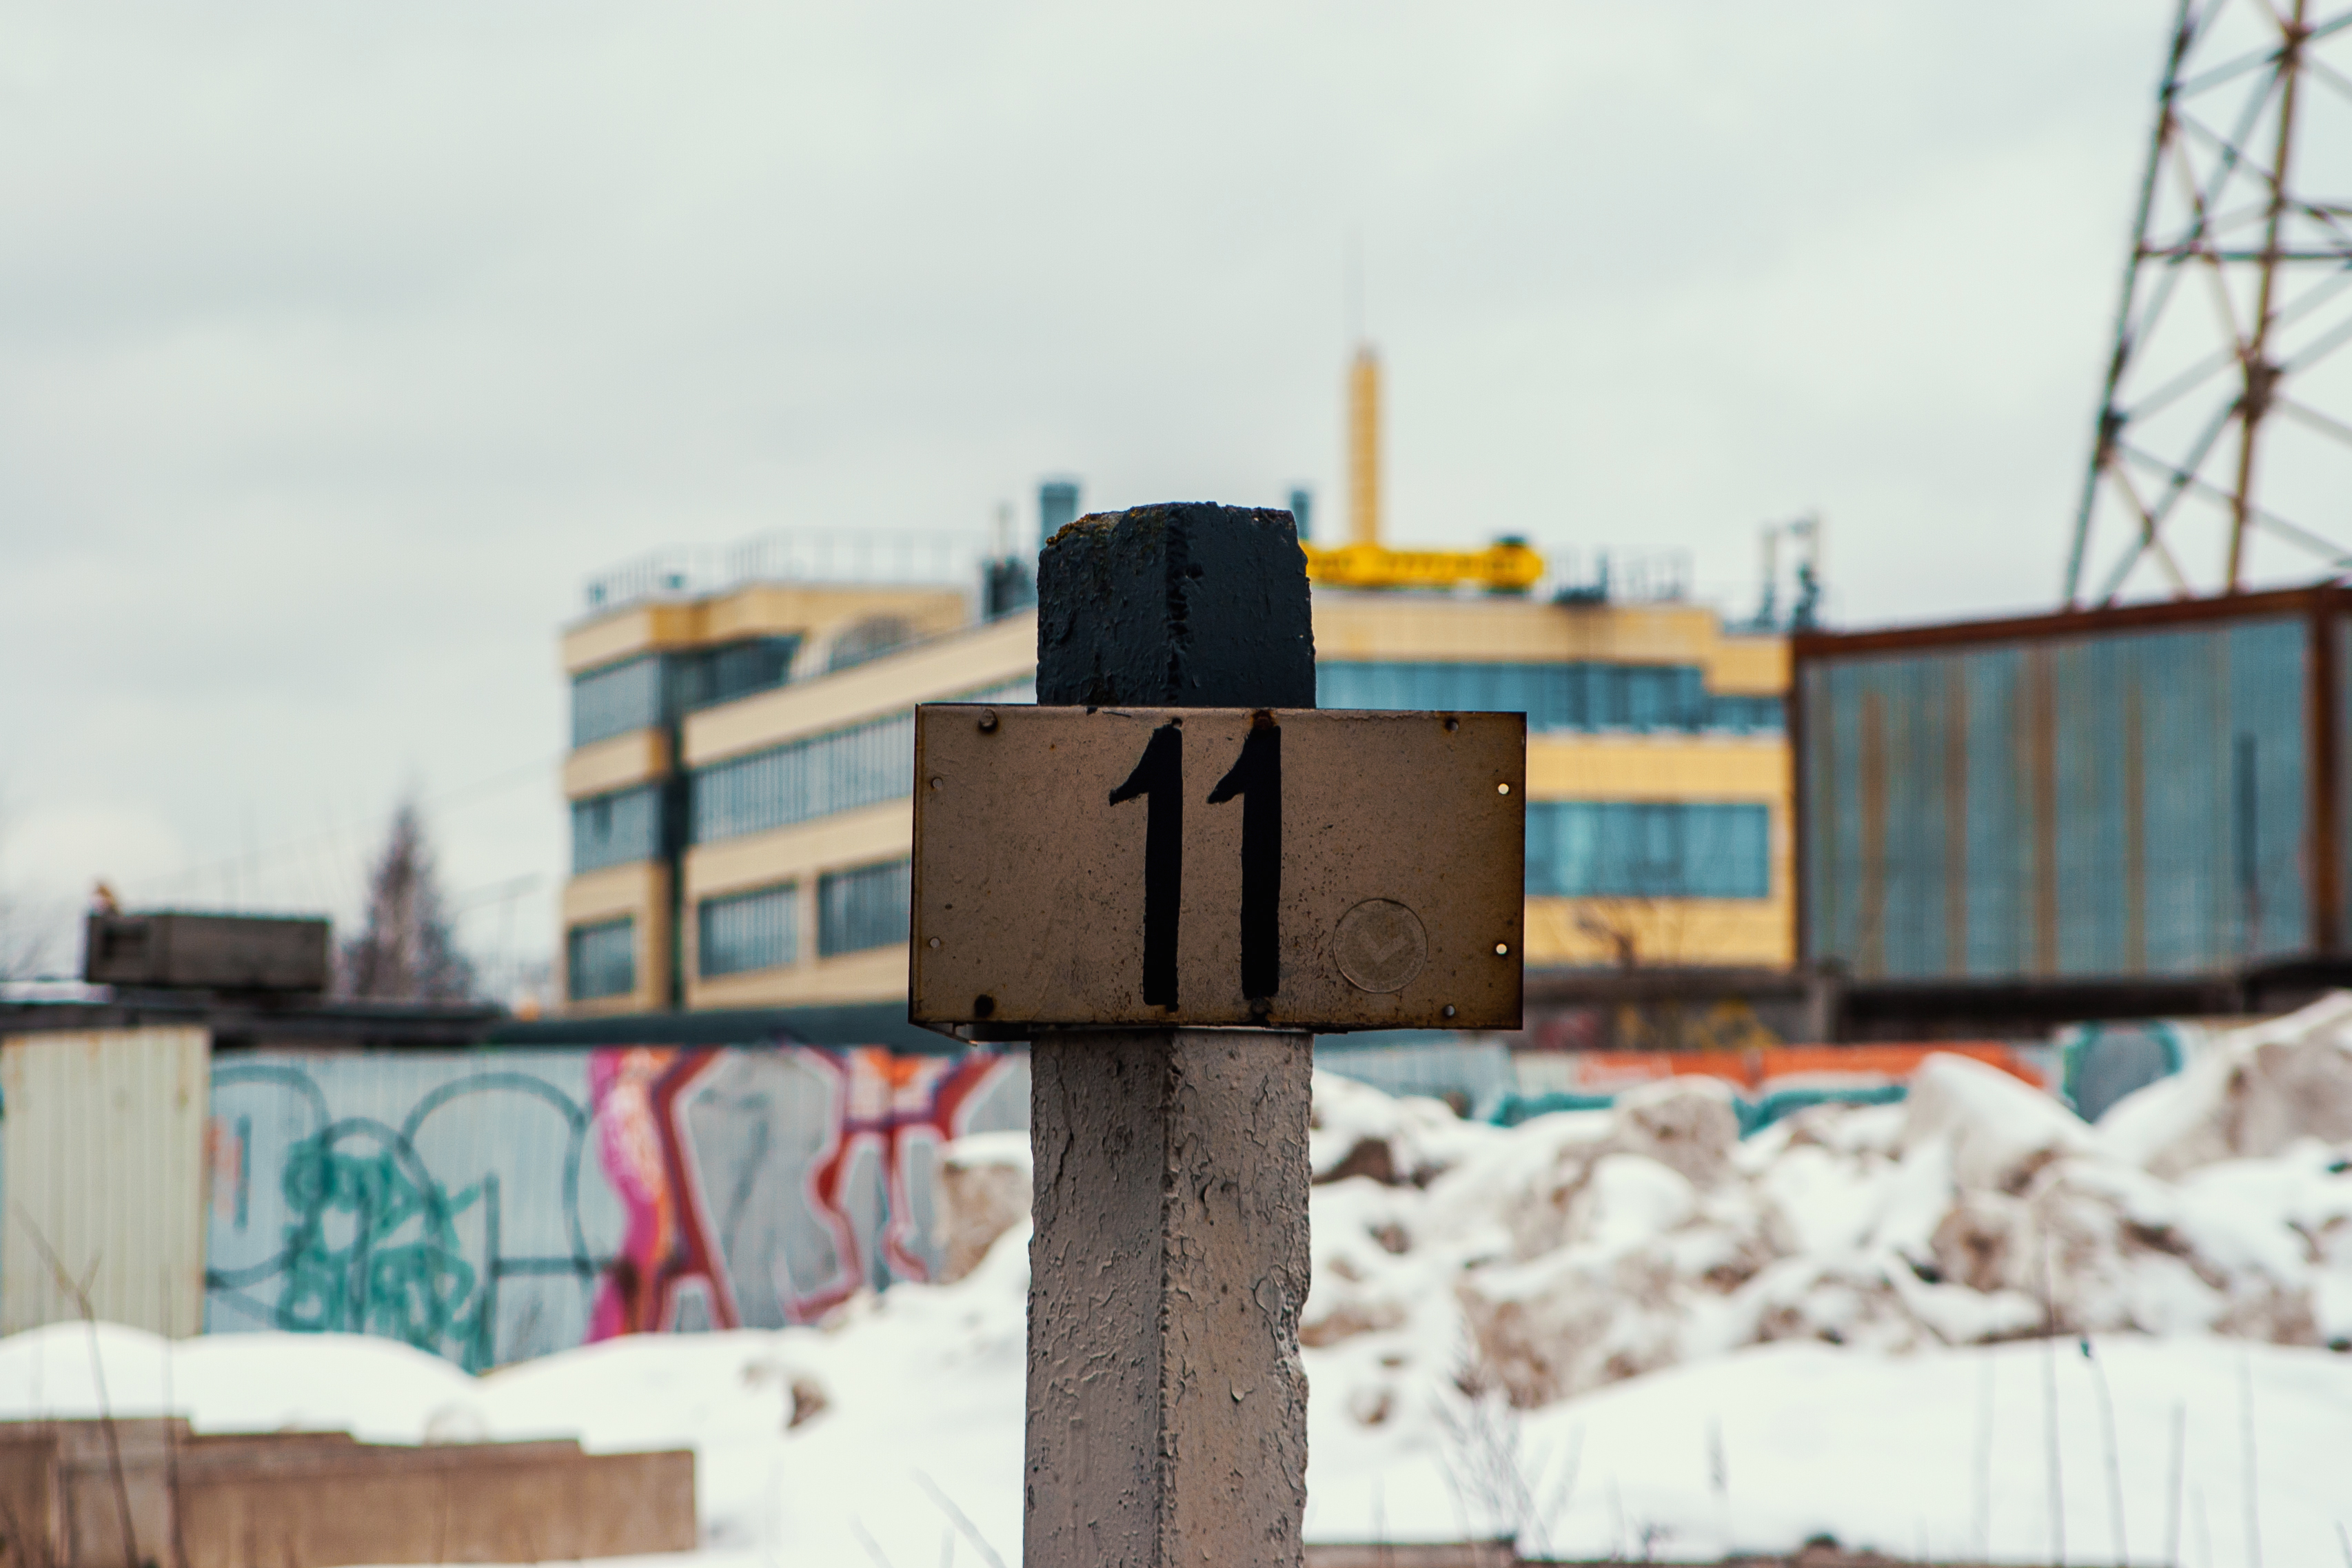
images, sky, snow, wood, font, freezing, house, city, landscape, signage, winter, event, brick, street sign, slope, roof, sign, art, fence, travel, tree, cross, road, metal, transport, precipitation, traffic sign, street, grass